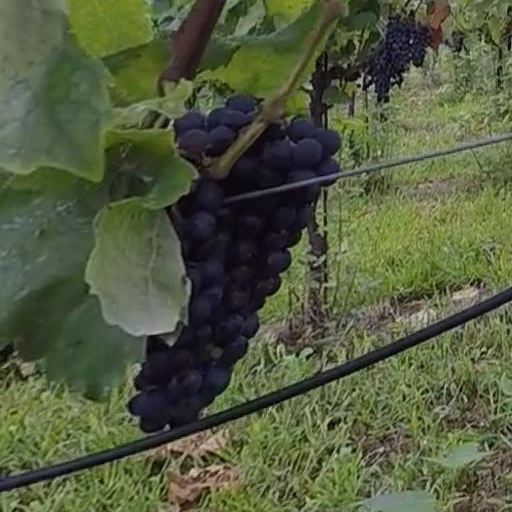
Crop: grape